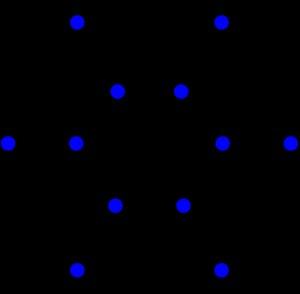
En théorie des graphes, la conjecture de Heawood ou, maintenant qu'elle est démontrée le théorème de Ringel–Youngs donne un minorant pour le nombre de couleurs nécessaires pour colorer une surface de genre donné. Pour les surfaces de genre 0, 1, 2, 3, 4, 5, 6, 7, ... qui sont la sphère et le tore à 1, 2, 3, 4, 5, 6, 7... trous, le nombre de couleurs requises est 4, 7, 8, 9, 10, 11, 12, 12, ...., le nombre chromatique ou nombre de Heawood. Pour la sphère, de genre 0, le nombre 4 est l'énoncé de théorème des quatre couleurs.